Abstrusa Glossary

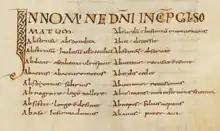
Start of the glossary in Paris lat. 2341 reads "In nomine domini incipit glosomatum" (In the name of the Lord, here begins the glossary), followed by the first entry ("abstrusa ... abscondita"). Copy from the 9th century.

The Abstrusa Glossary is a glossary of Latin from the 7th or 8th century AD. Typical of such glossaries, it is named after its first lemma, "abstrusa".